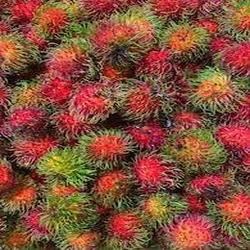
Label: Rambutan